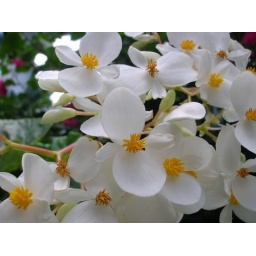
Pretty white flower in the Moonlight Garden